Charles Treat

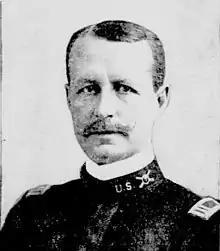
Treat as a Captain in 1901

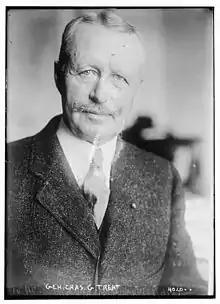
Treat in 1916

Charles Gould Treat (December 30, 1859 – October 11, 1941) was a major general in the United States Army.